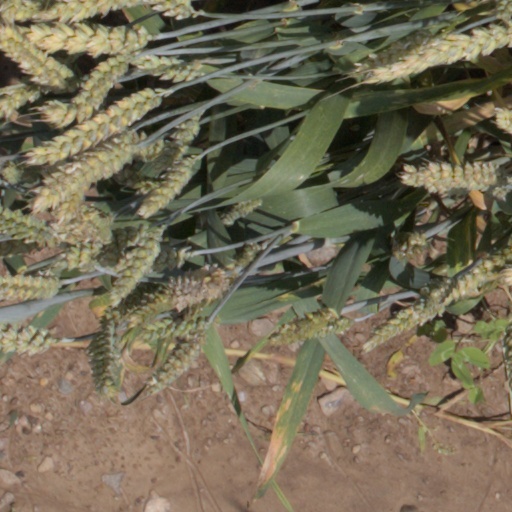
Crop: wheat